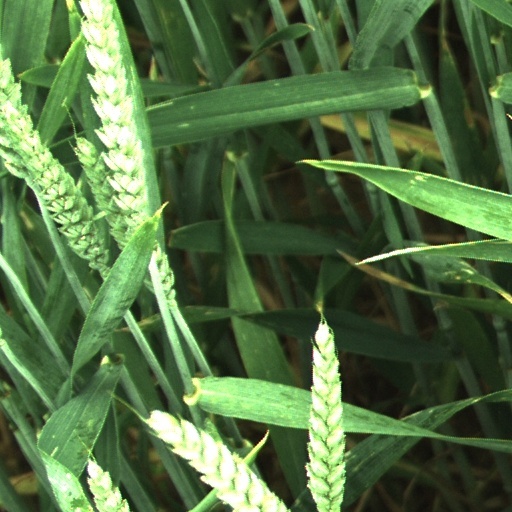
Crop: wheat